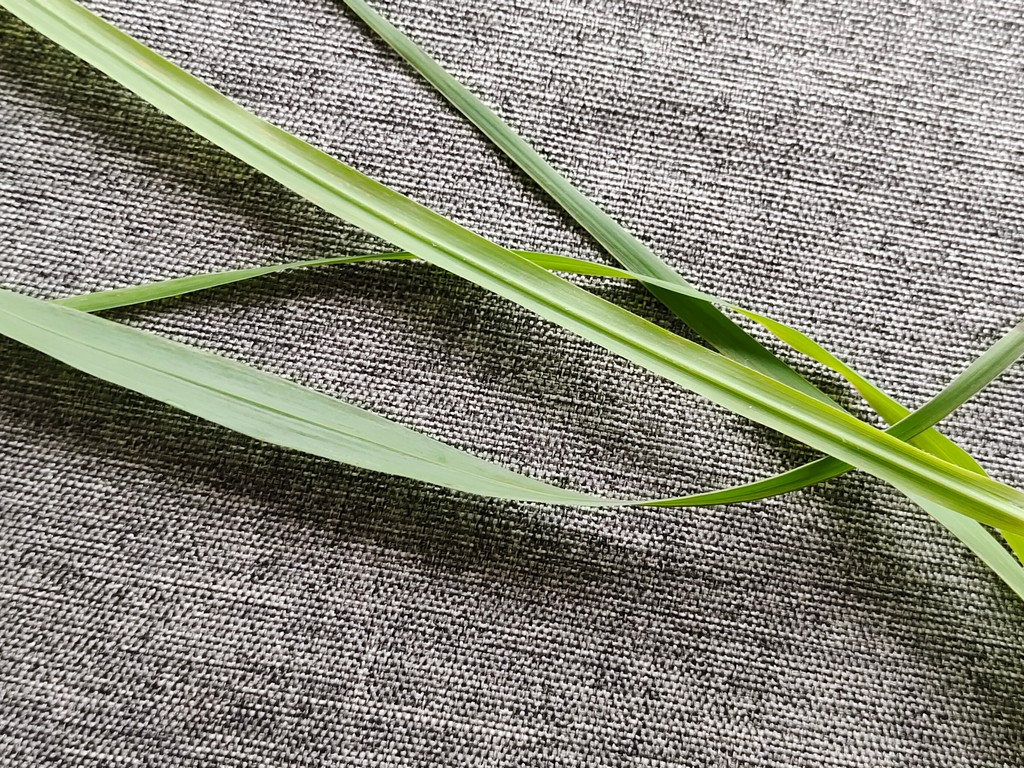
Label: Healthy